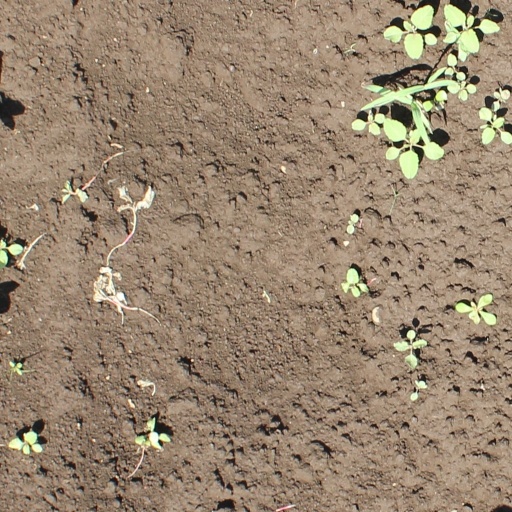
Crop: soybean